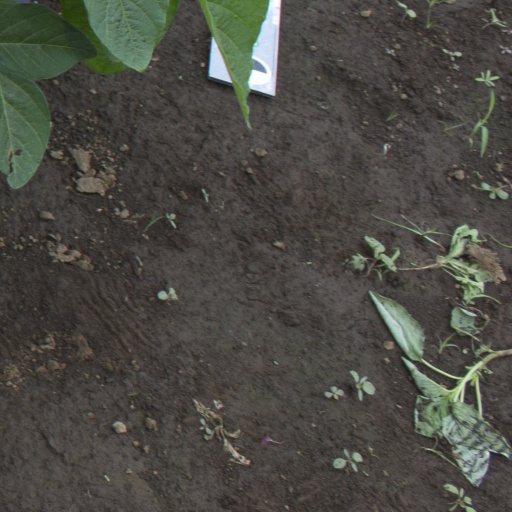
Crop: soybean